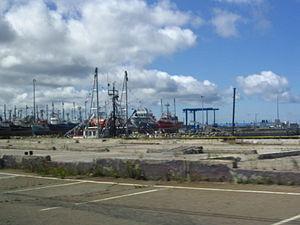
Les ruines de l'usine Daley Brothers de Shippagan, au Nouveau-Brunswick (Canada). Elle fut incendiée durrant une émeute en 2003.
La crise du crabe est un courant de protestation de pêcheurs de l'est du Canada, au début du mois de mai 2003, contre une décision de Pêches et Océans Canada. Le principal évènement est une émeute ayant eu lieu dans le port de Shippagan, au Nouveau-Brunswick, le samedi 3 mai 2003. Jusqu'à 250 personnes incendièrent des bateaux, du matériel de pêche et des bâtiments dans le port.